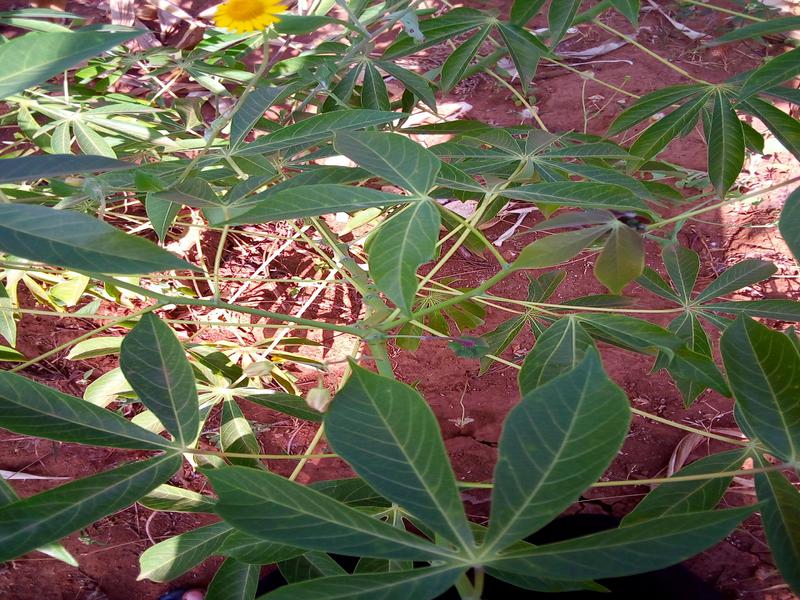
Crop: cassava
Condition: healthy